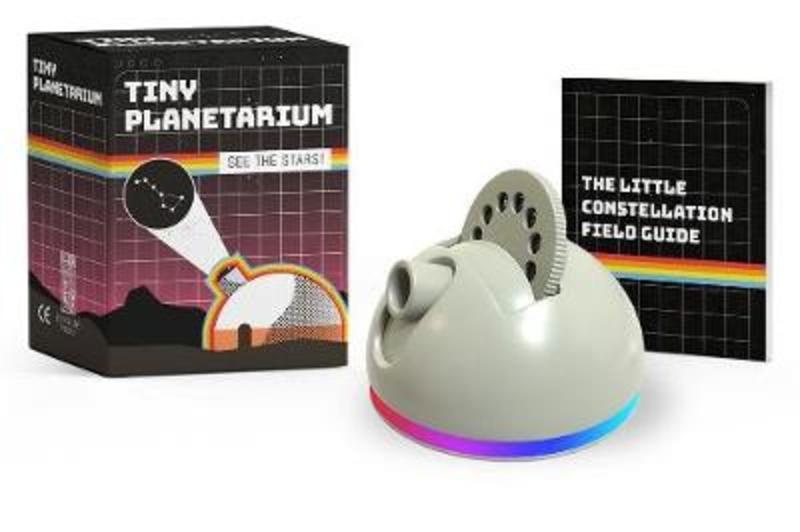
Tiny Planetarium
Bring the mystery and wonder of the night sky to your office or home with the TINY PLANETARIUM. This kit includes: a miniature star projector with 12 constellations a 48-page illustrated mini book
Brand: Nick Perilli
Category: Toys & Games > Toys > Educational Toys > Astronomy Toys & Models > Planetariums